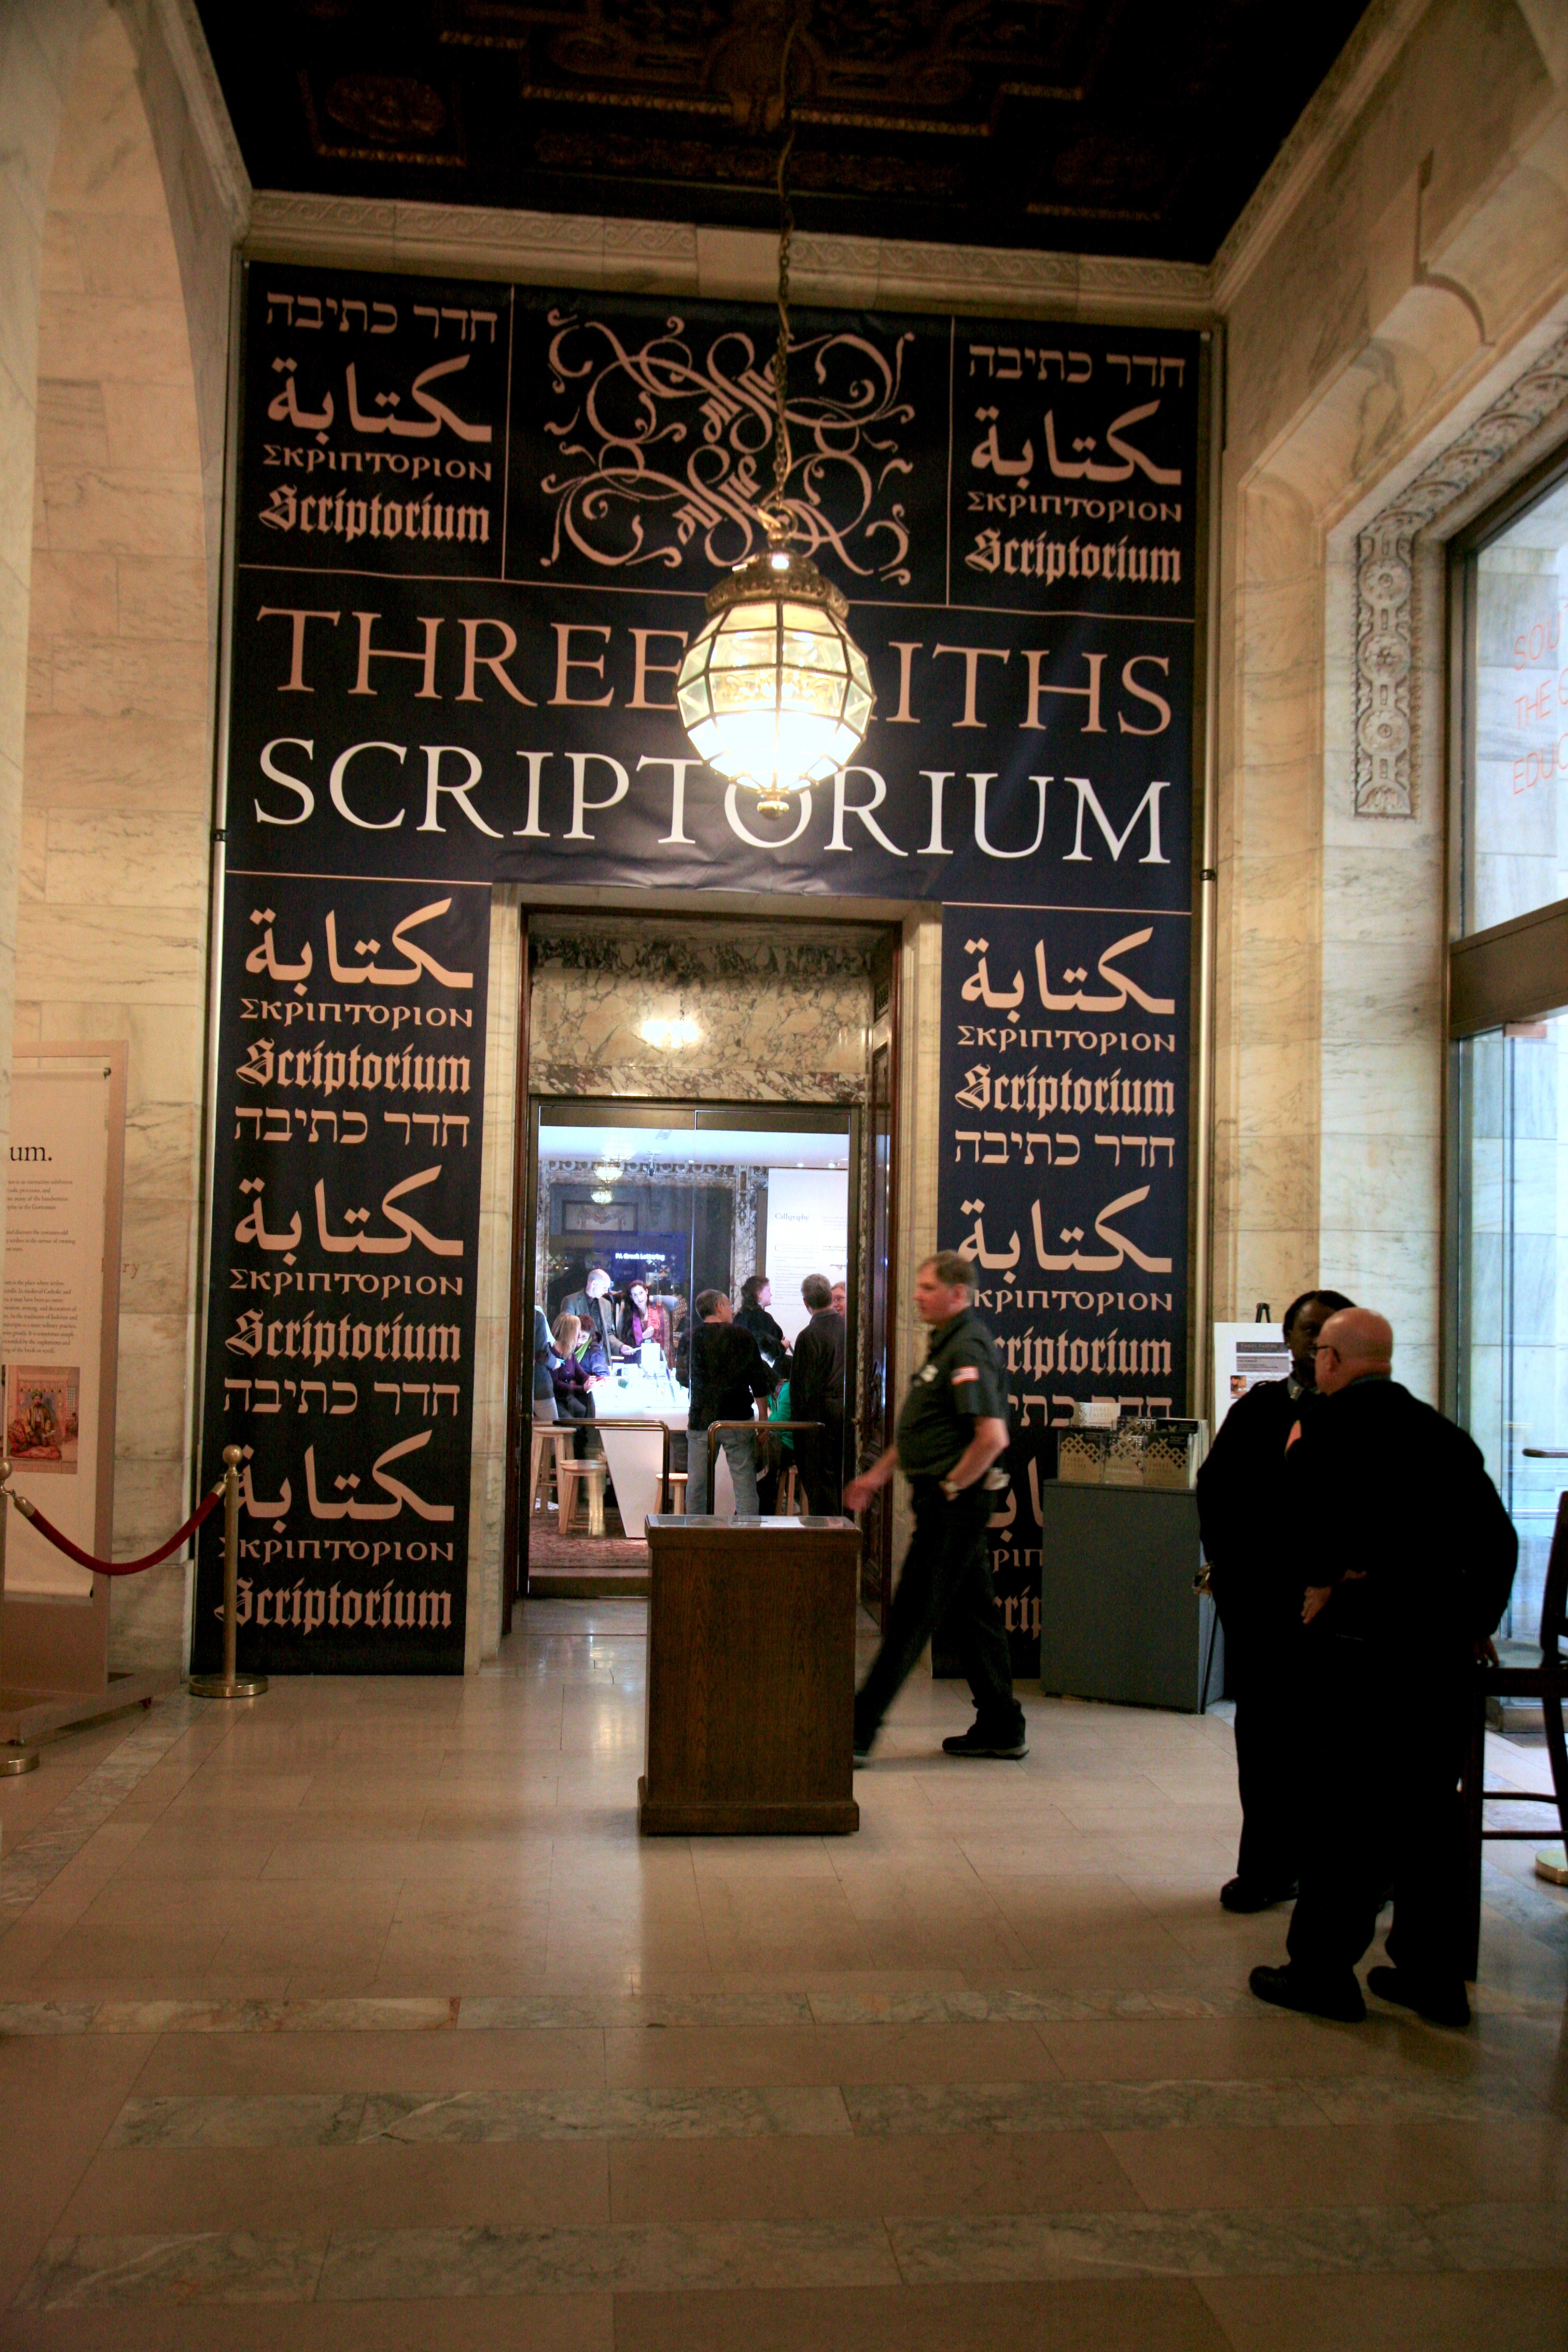
museum, nyc, interior design, art, newyork, library, design, newyorkcity, ny, tourist attraction, midtownmanhattan, fifthavenue, nypl, newyorkpubliclibrary, mainbranch, biblioth que, art gallery